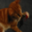
Label: cat